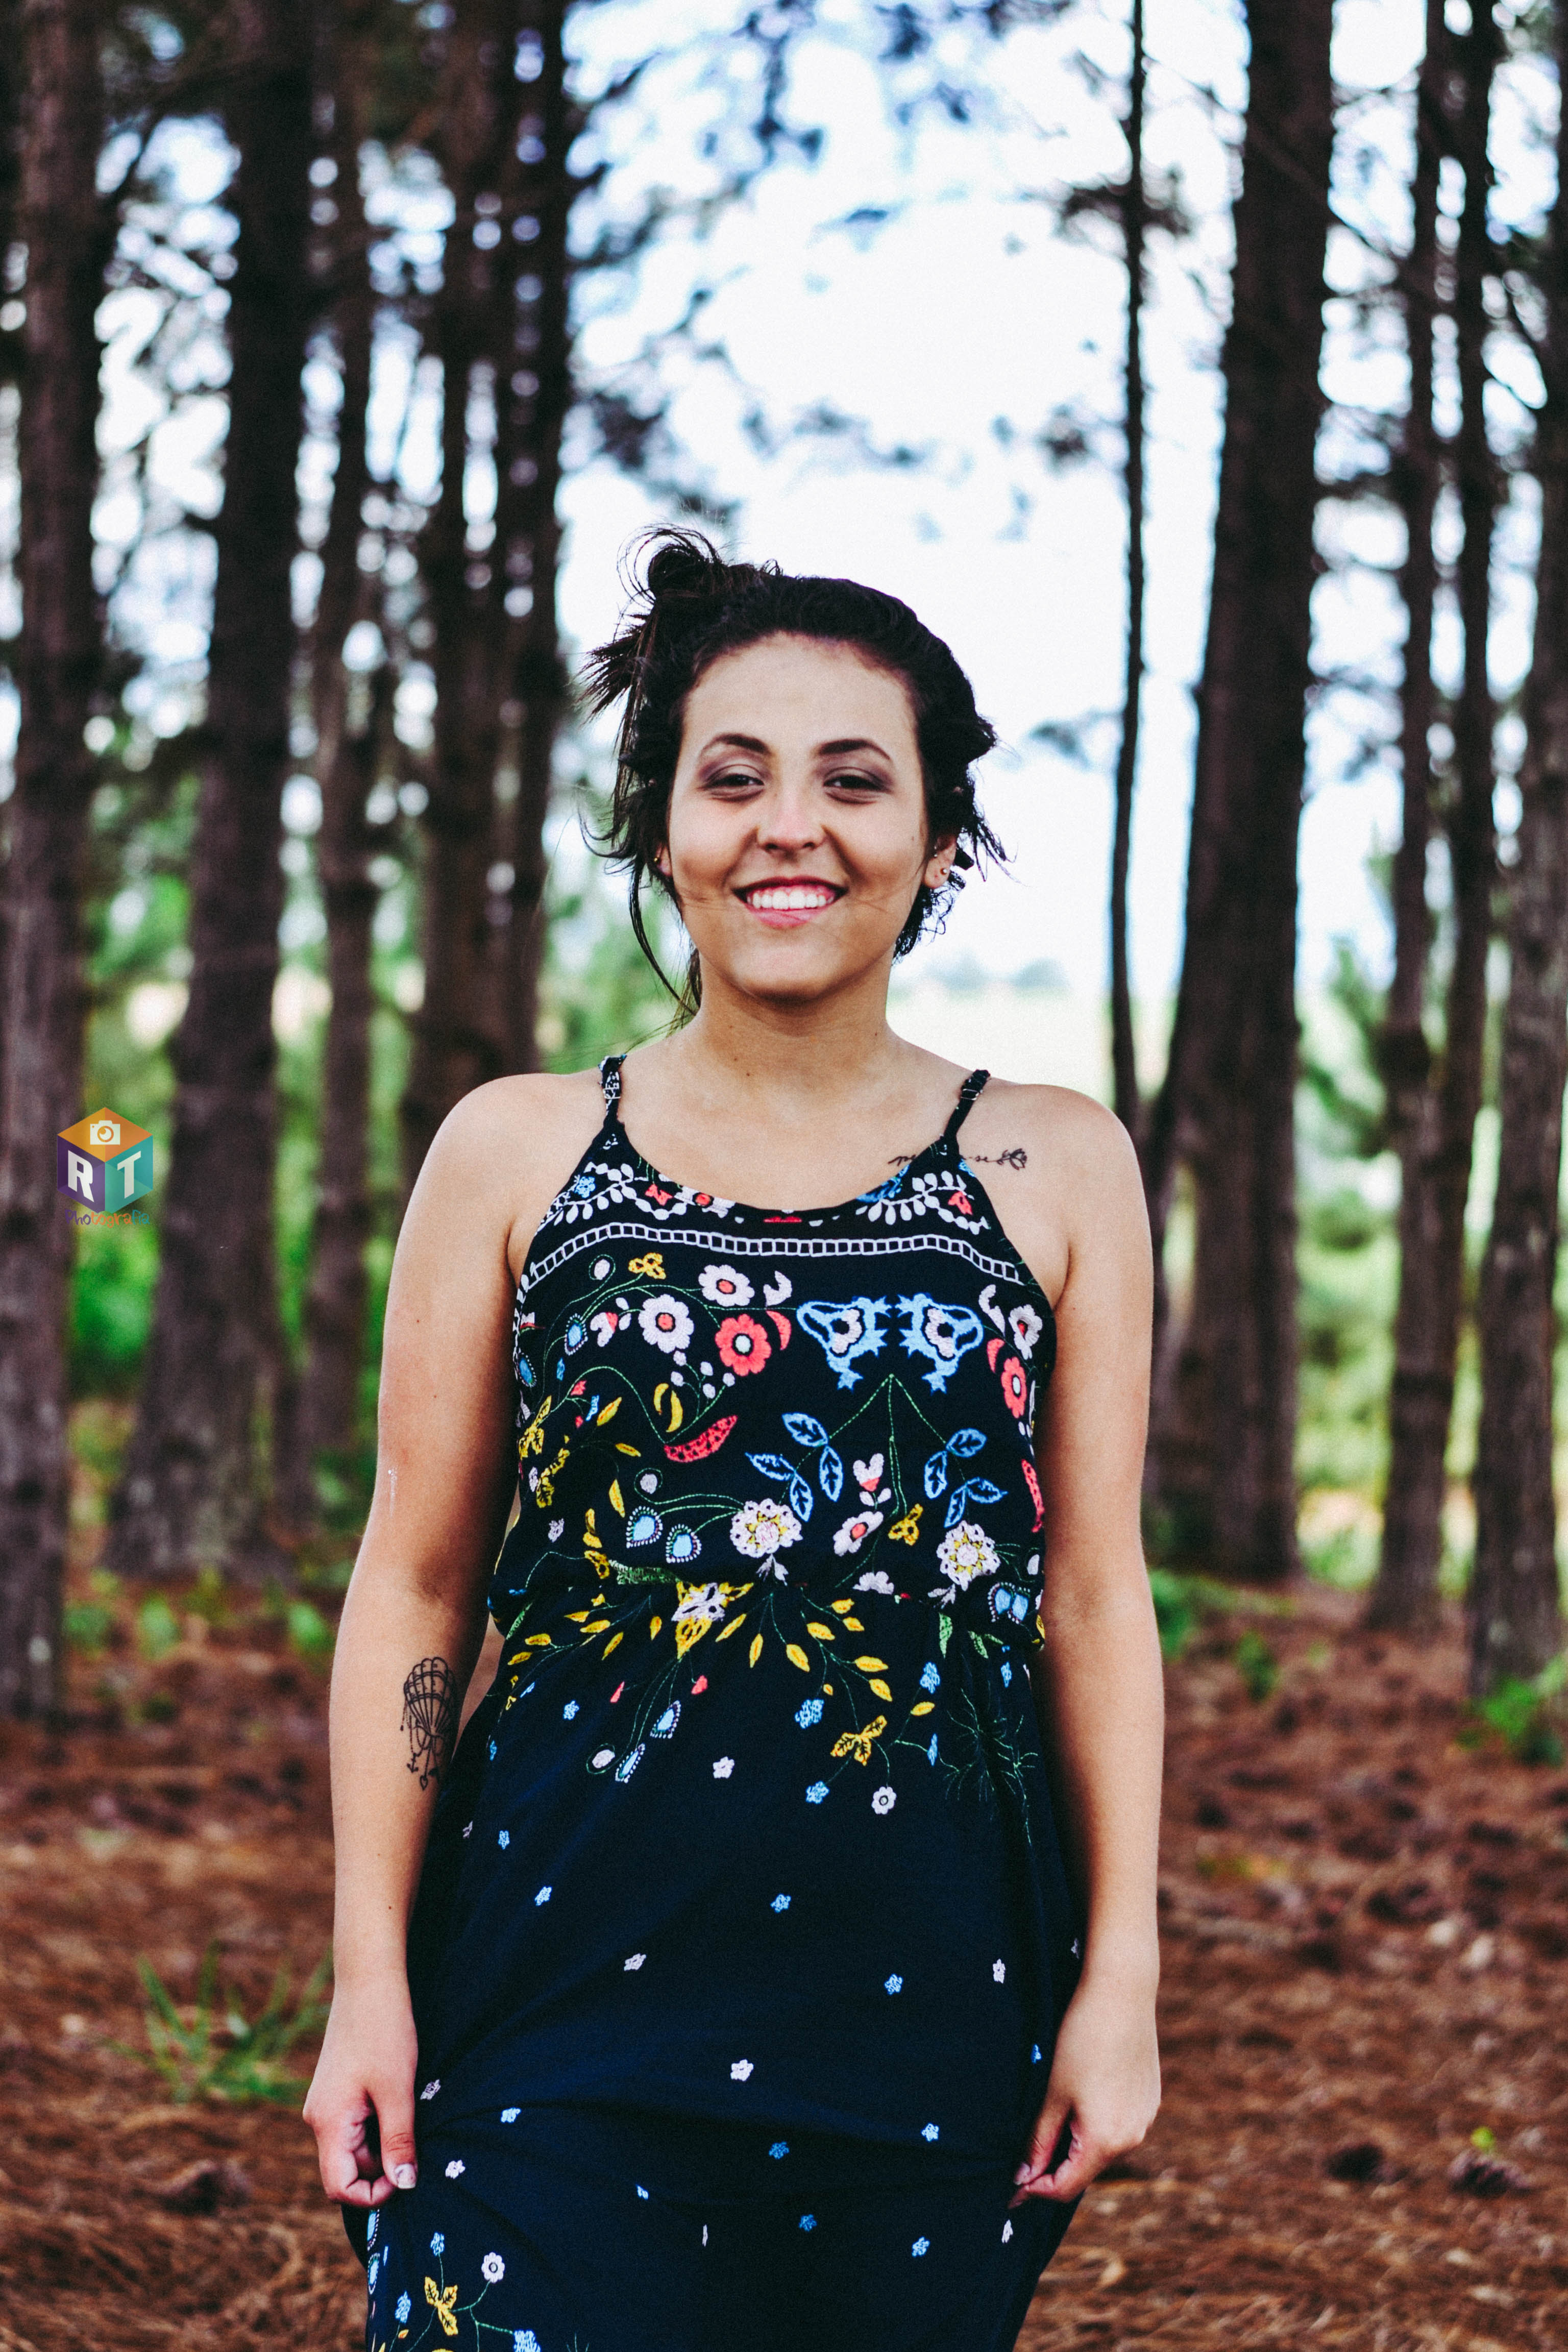
modelo, People in nature, photograph, dress, green, tree, natural environment, beauty, yellow, photography, fashion, leaf, forest, spring, design, photo shoot, woodland, grass, pattern, plant, portrait photography, fawn